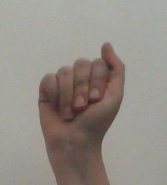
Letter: saad